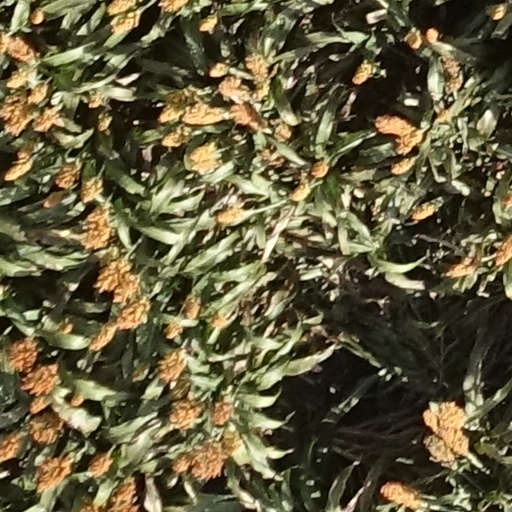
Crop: sorghum